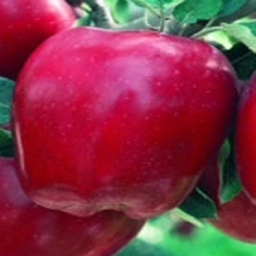
Label: Apple